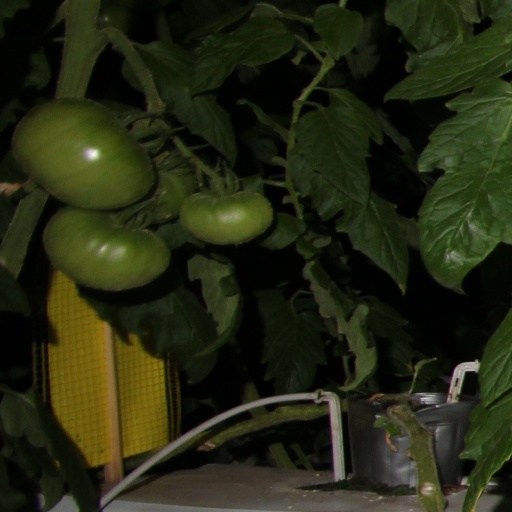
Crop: tomato